Double bass

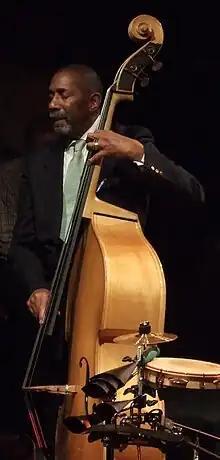
Jazz bassist Ron Carter at Altes Pfandhaus in Cologne

A person who plays this instrument is called a "bassist", "double bassist", "double bass player", "contrabassist", "contrabass player" or "bass player". The names contrabass and double bass refer (respectively) to the instrument's range, and to its use one octave lower than the cello (i.e. the cello part was the main bass line, and the "double bass" originally played a copy of the cello part; only later was it given an independent part). The terms for the instrument among classical performers are contrabass (which comes from the instrument's Italian name), string bass (to distinguish it from brass bass instruments in a concert band, such as tubas), or simply bass.